The Last Voyage of the Starship Enterprise

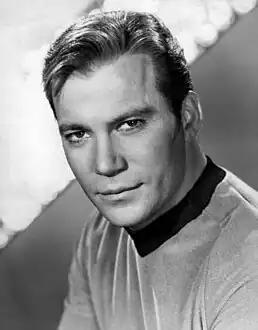
Belushi modified his sideburns to resemble William Shatner as Capt. James T. Kirk. (Shatner pictured) from "".

The production staff had reproduced an effective-looking replica of the bridge of the USS "Enterprise". As the scene began, the viewscreen of the ship depicted the USS "Enterprise" being pursued by a type of automobile commonly manufactured in the United States and from the time period when "Star Trek" was cancelled.